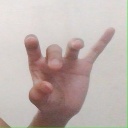
अक्षर: ओ